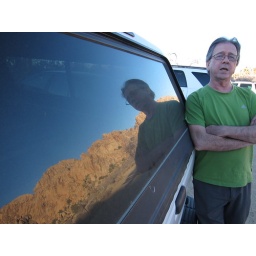
Expounding on something, on the Lost Horse road in joshua tree nat'l park